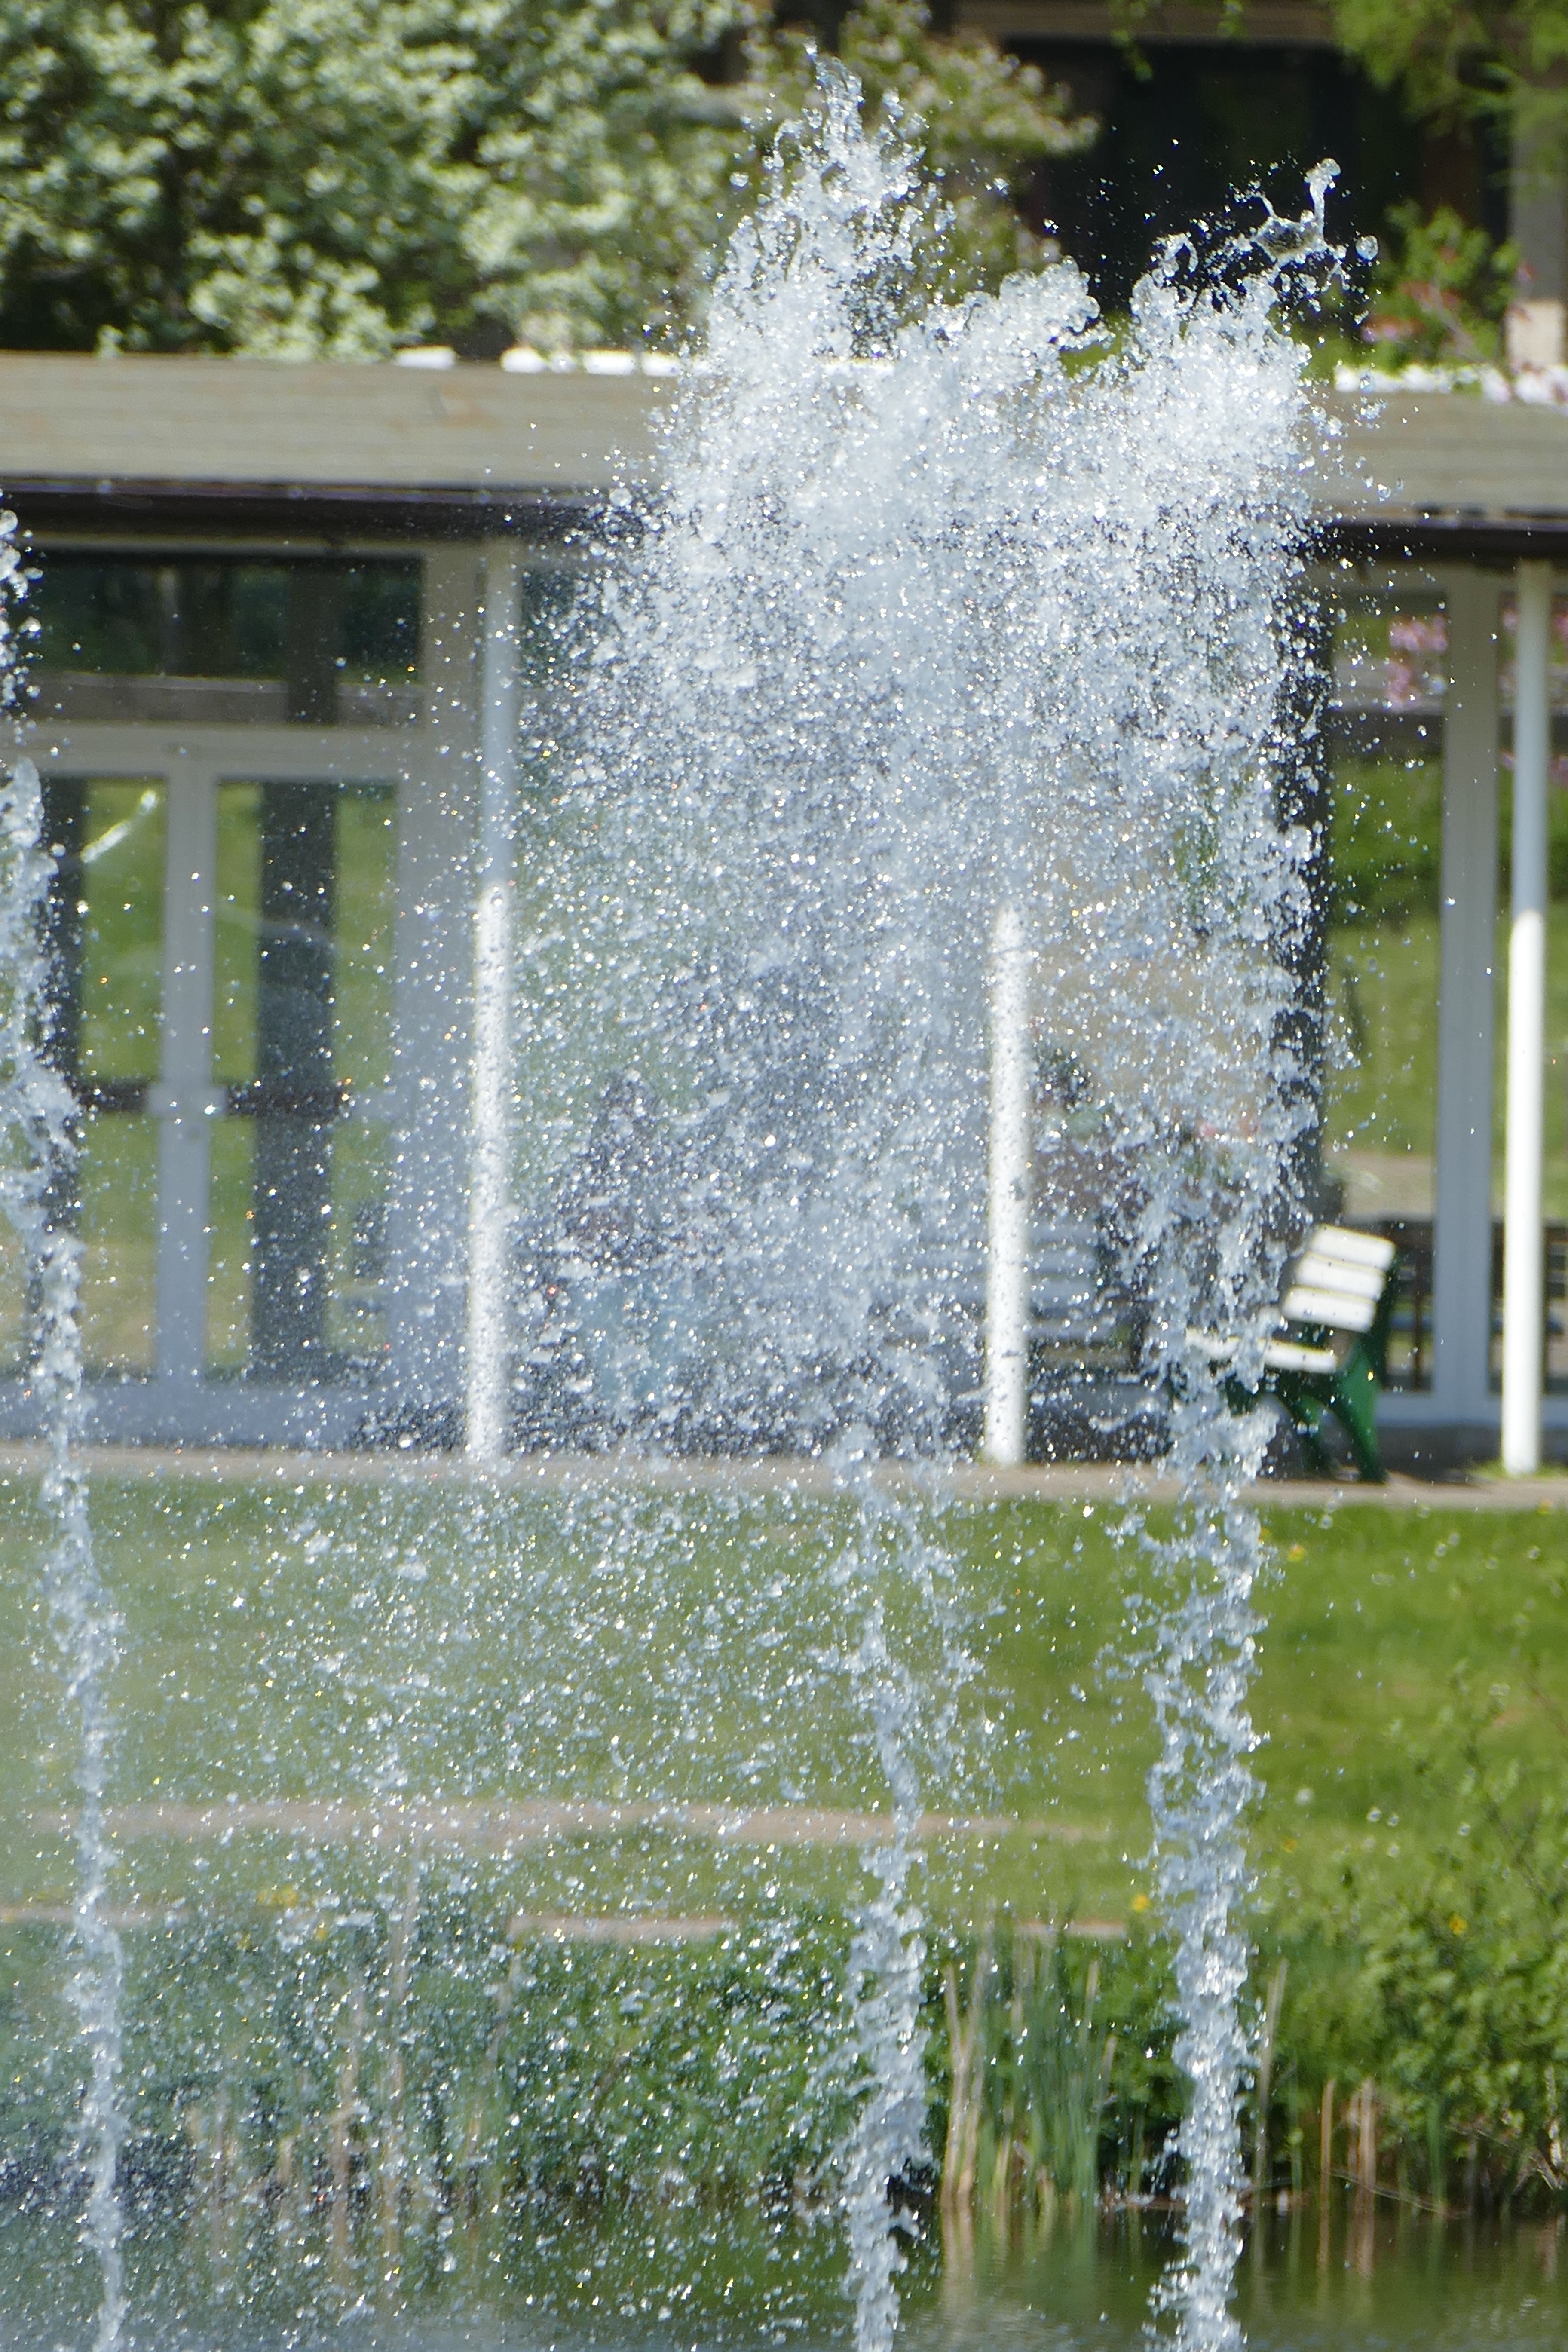
tree, water, flower, wet, pond, ice, reflection, backyard, botany, garden, drip, fountain, water feature, reflecting pool